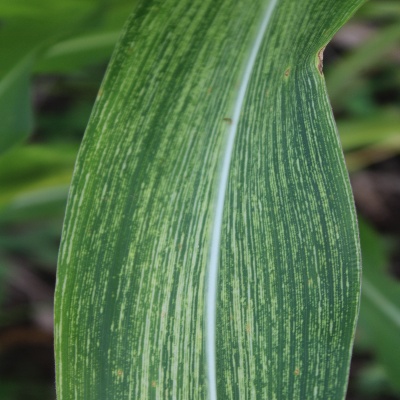
Crop: Maize
Condition: streak virus